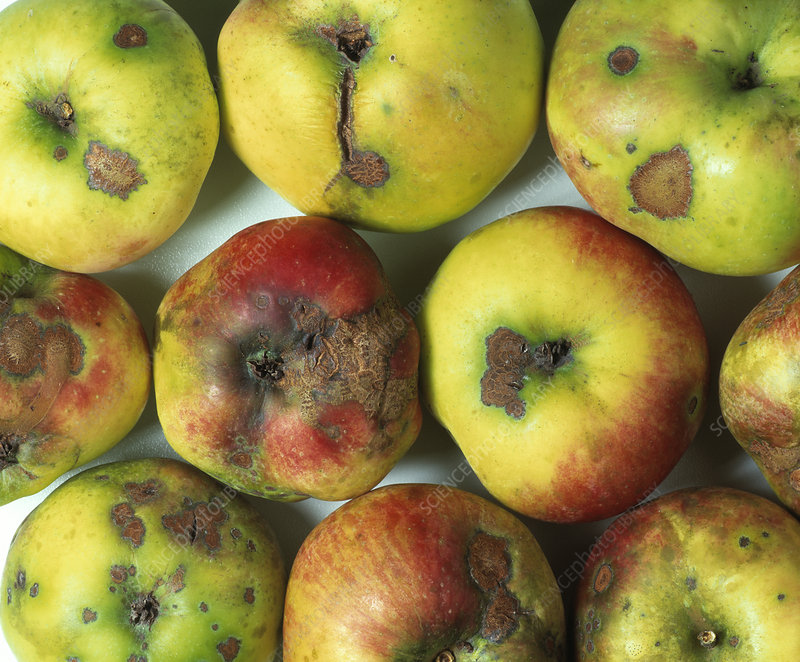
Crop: apple
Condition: scab